BAP Chipana (SS-34)

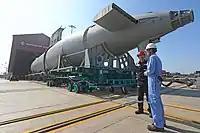
BAP "Chipana" (SS-34) undergoing upgrades

In 2018, the BAP "Chipana" began the process of being modernized by SIMA. The submarine was split in order to replace its mechanical and control equipment. Electrical, navigation and propulsion systems were also upgraded. The German marine company ThyssenKrupp Marine Systems assisted Peru with the program, being awarded €40 million to help upgrade Peru's submarines.